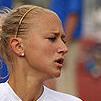
Age: 18